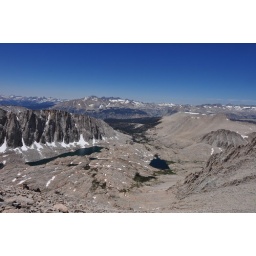
on Mt Whitney - guitar lake below